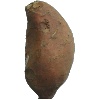
Label: Potato Sweet 1